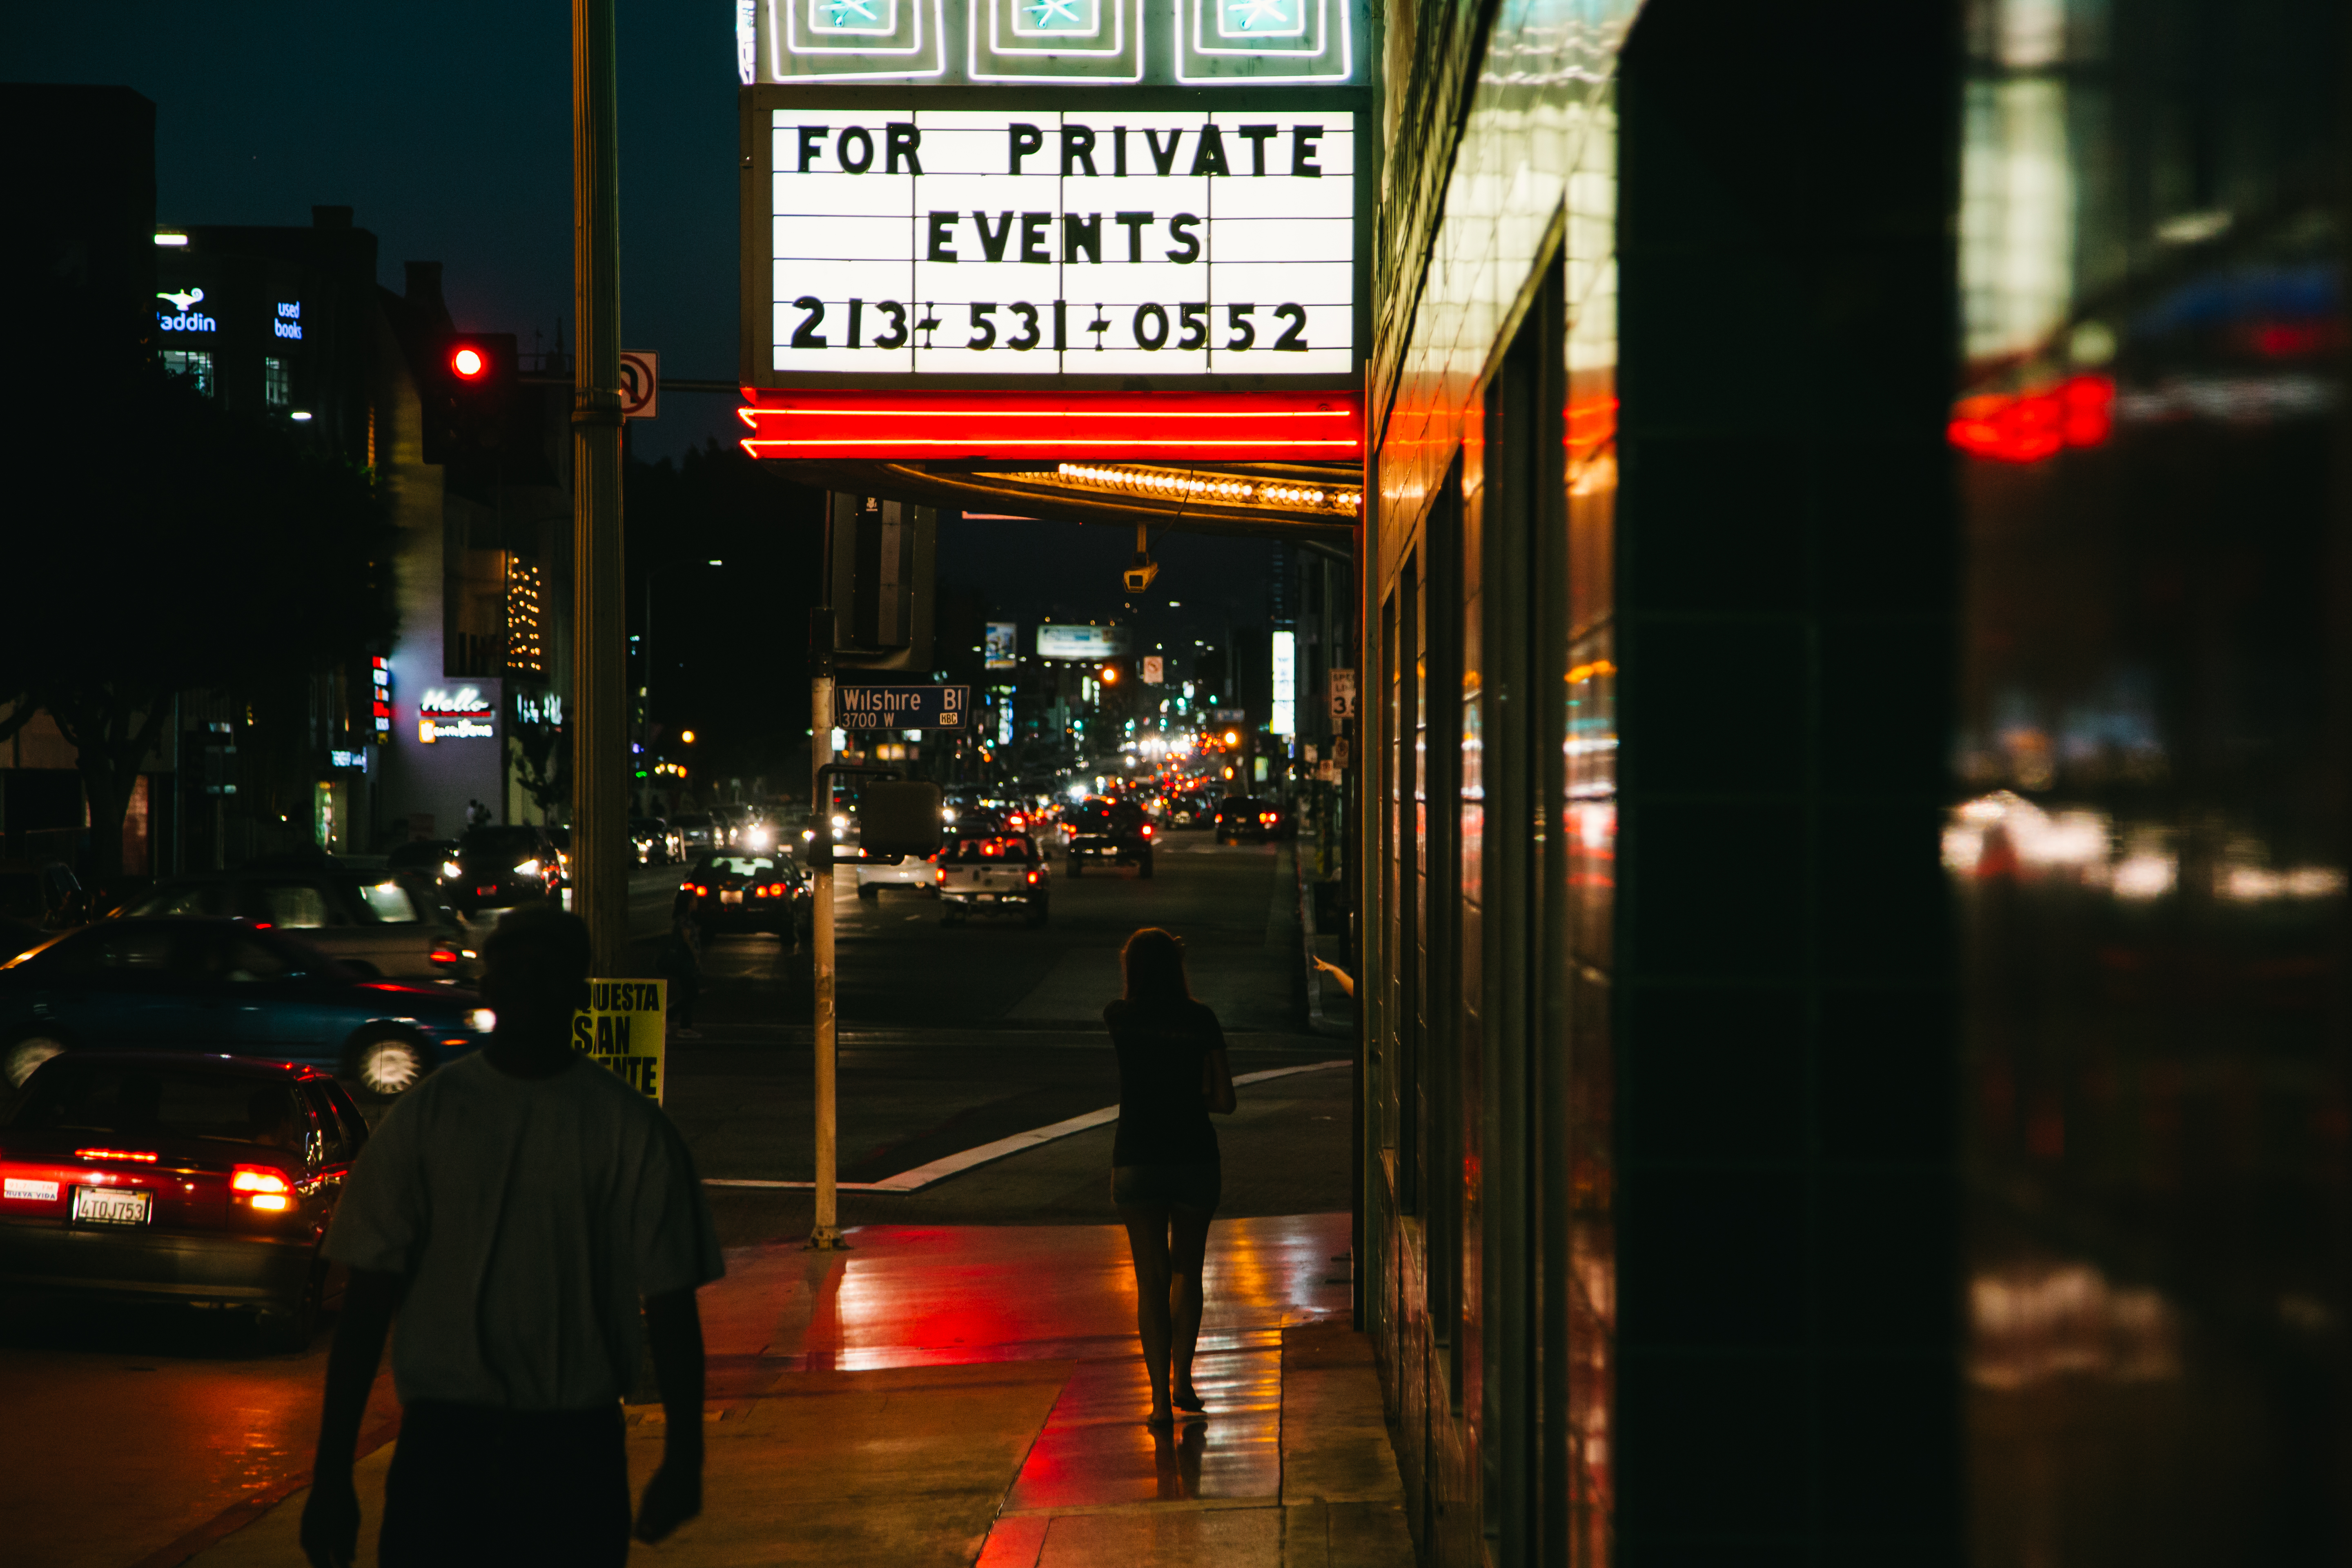
pedestrian, walking, light, road, traffic, street, night, sidewalk, city, urban, cityscape, downtown, dusk, sign, evening, lane, lighting, publicdomain, nighttime, automobiles, advertisement, infrastructure, phonenumber, neonlights, privateevents, urban area